Walton County Courthouse (Georgia)

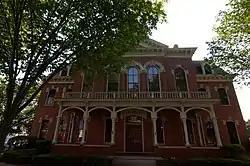

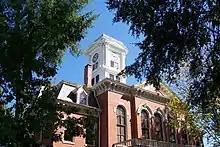
Walton County Courthouse - December 2012

The Walton County Courthouse in Monroe, Georgia was built in 1883. It was designed by architects Bruce & Morgan in Second Empire style. It was listed on the National Register of Historic Places in 1980.